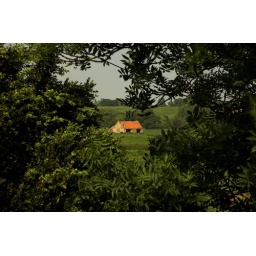
field barn across the tees in yorkshire-june 9th -sockburn